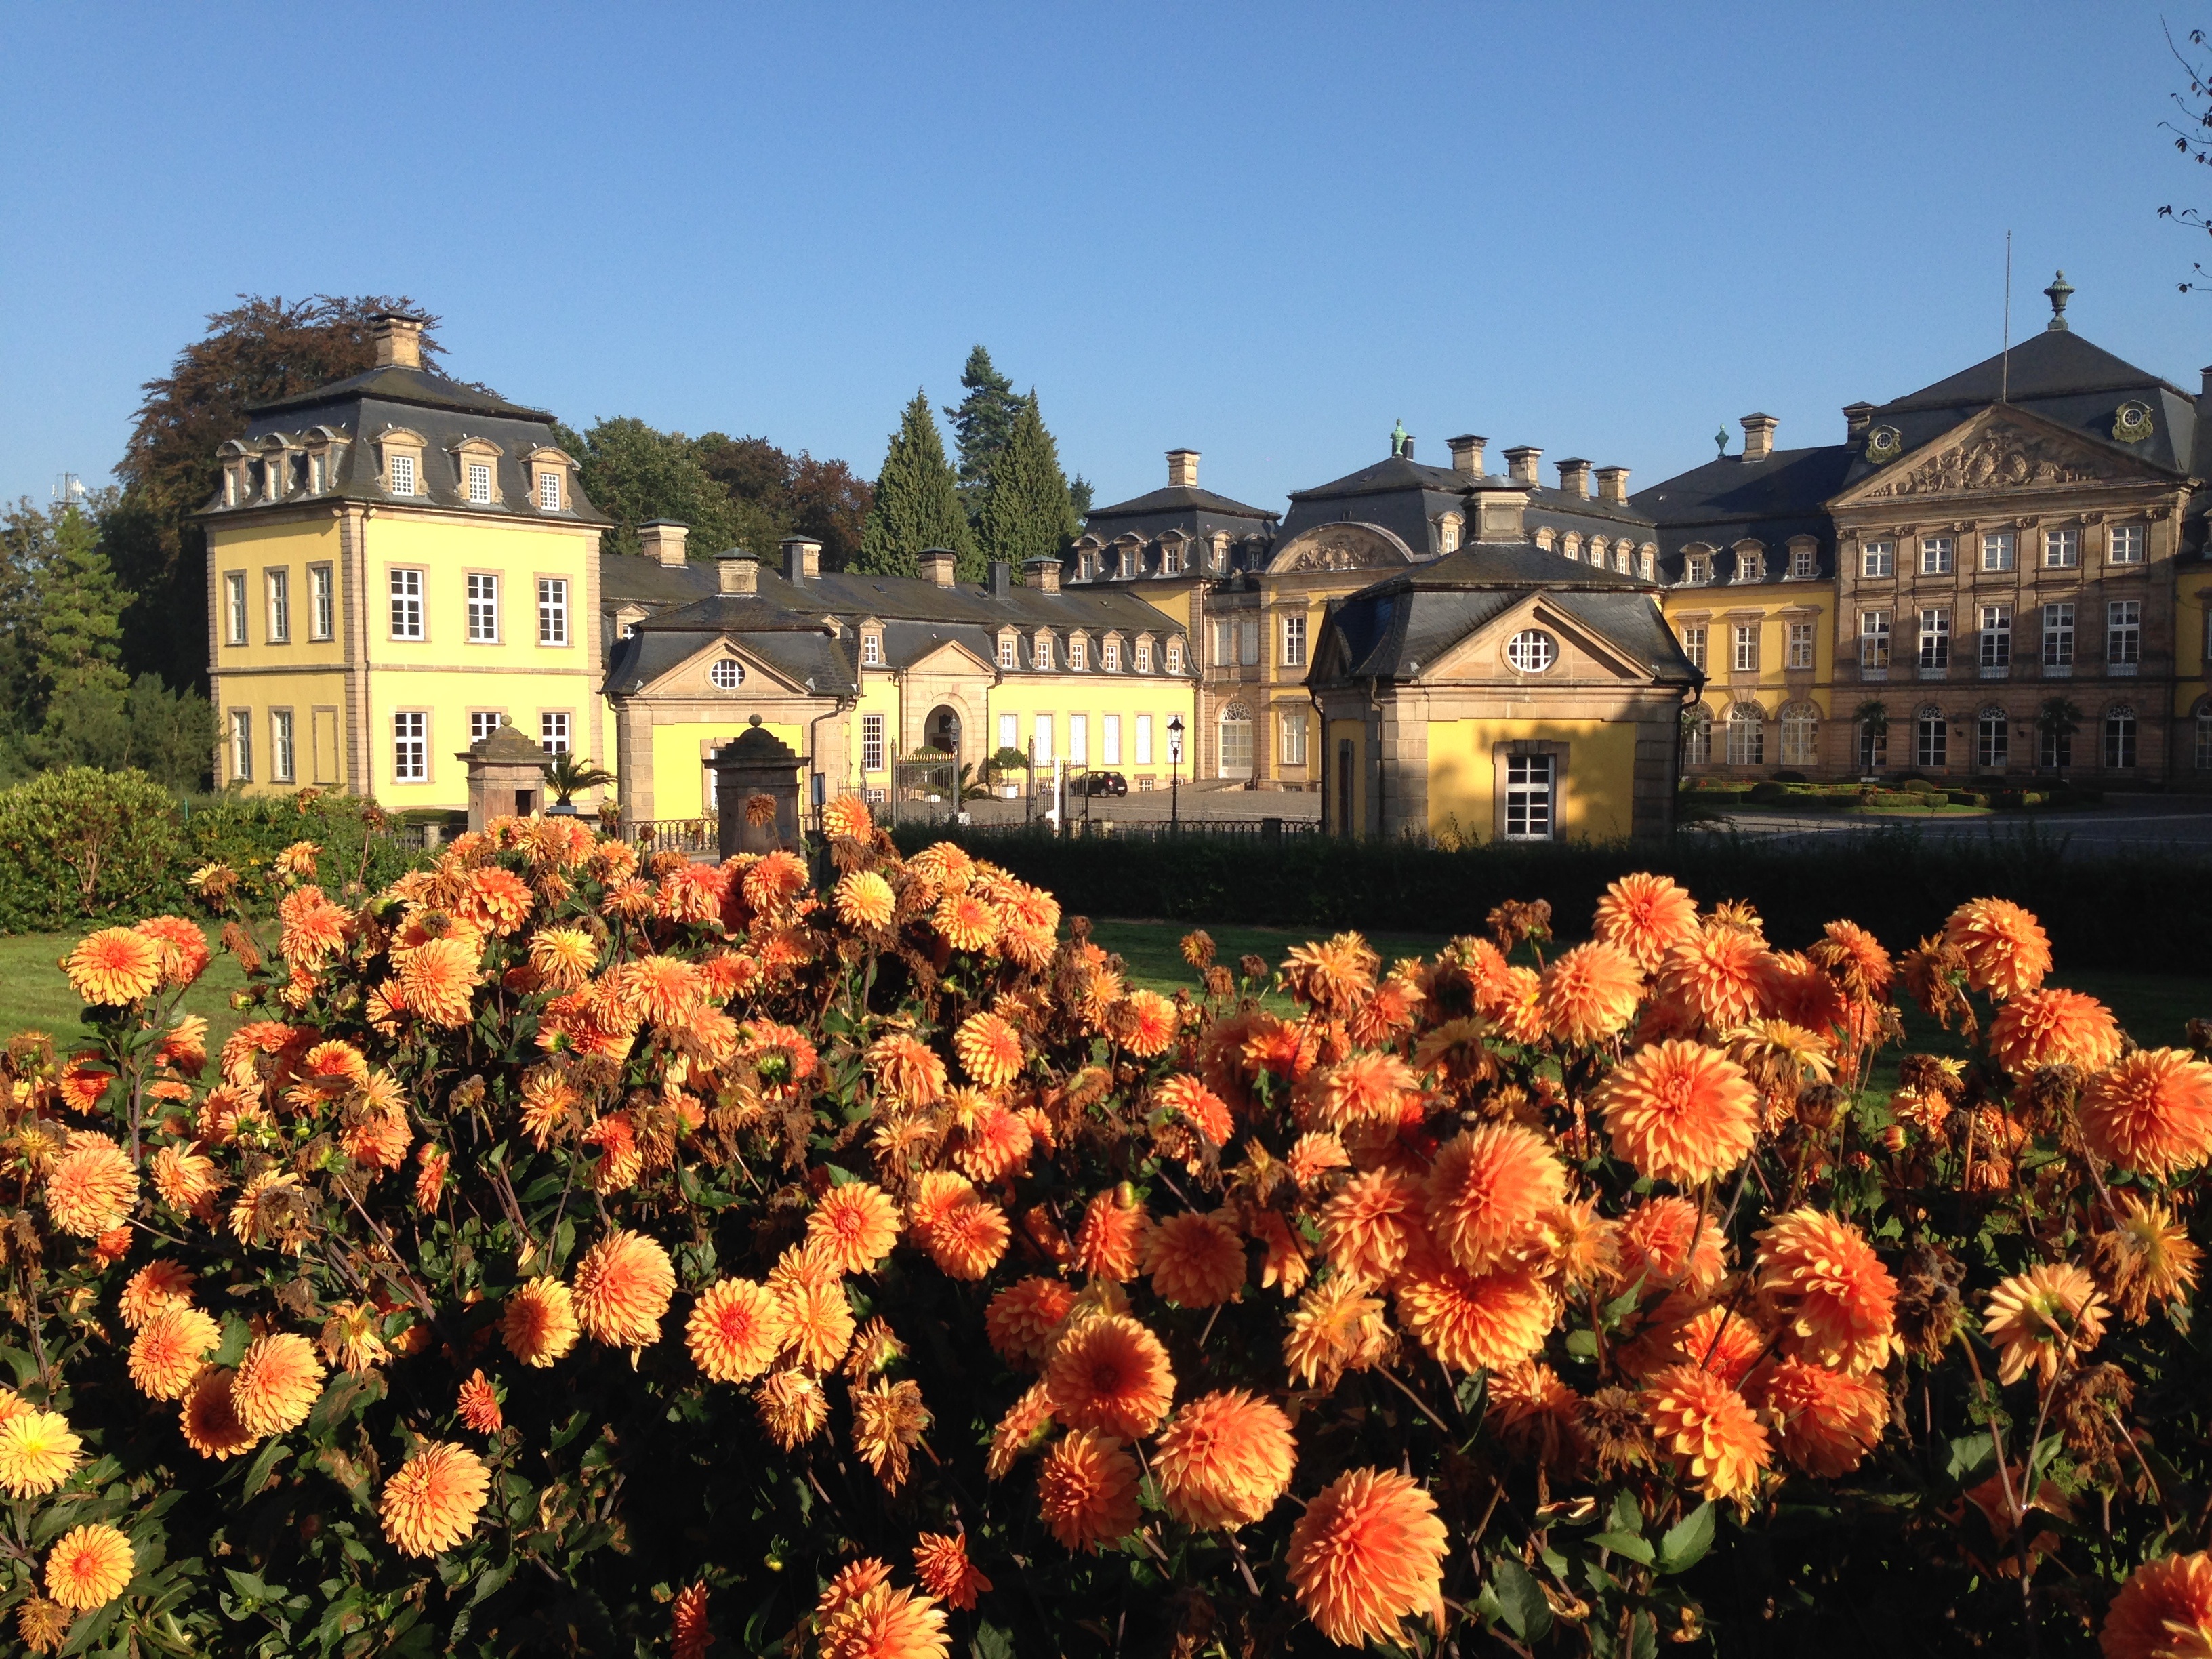
tree, plant, leaf, flower, autumn, castle, garden, tourism, flora, season, flowers, castle park, schlossgarten, flowering plant, land plant